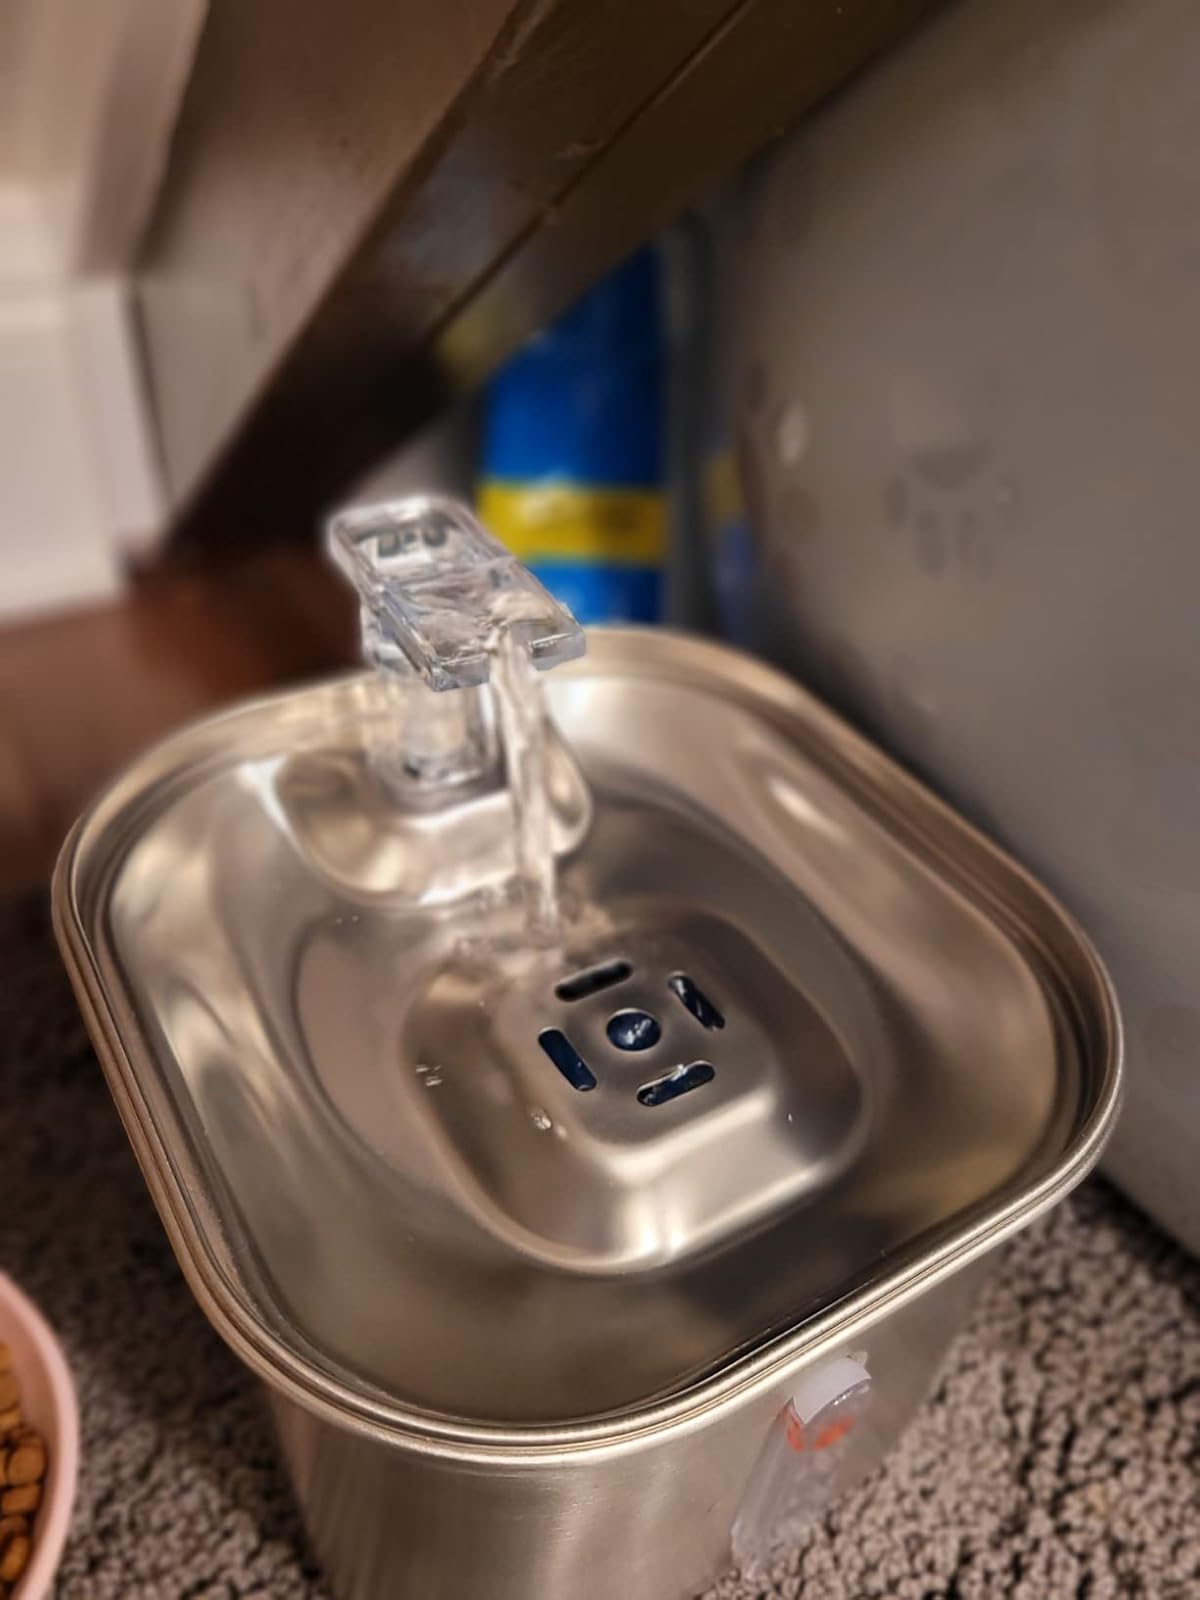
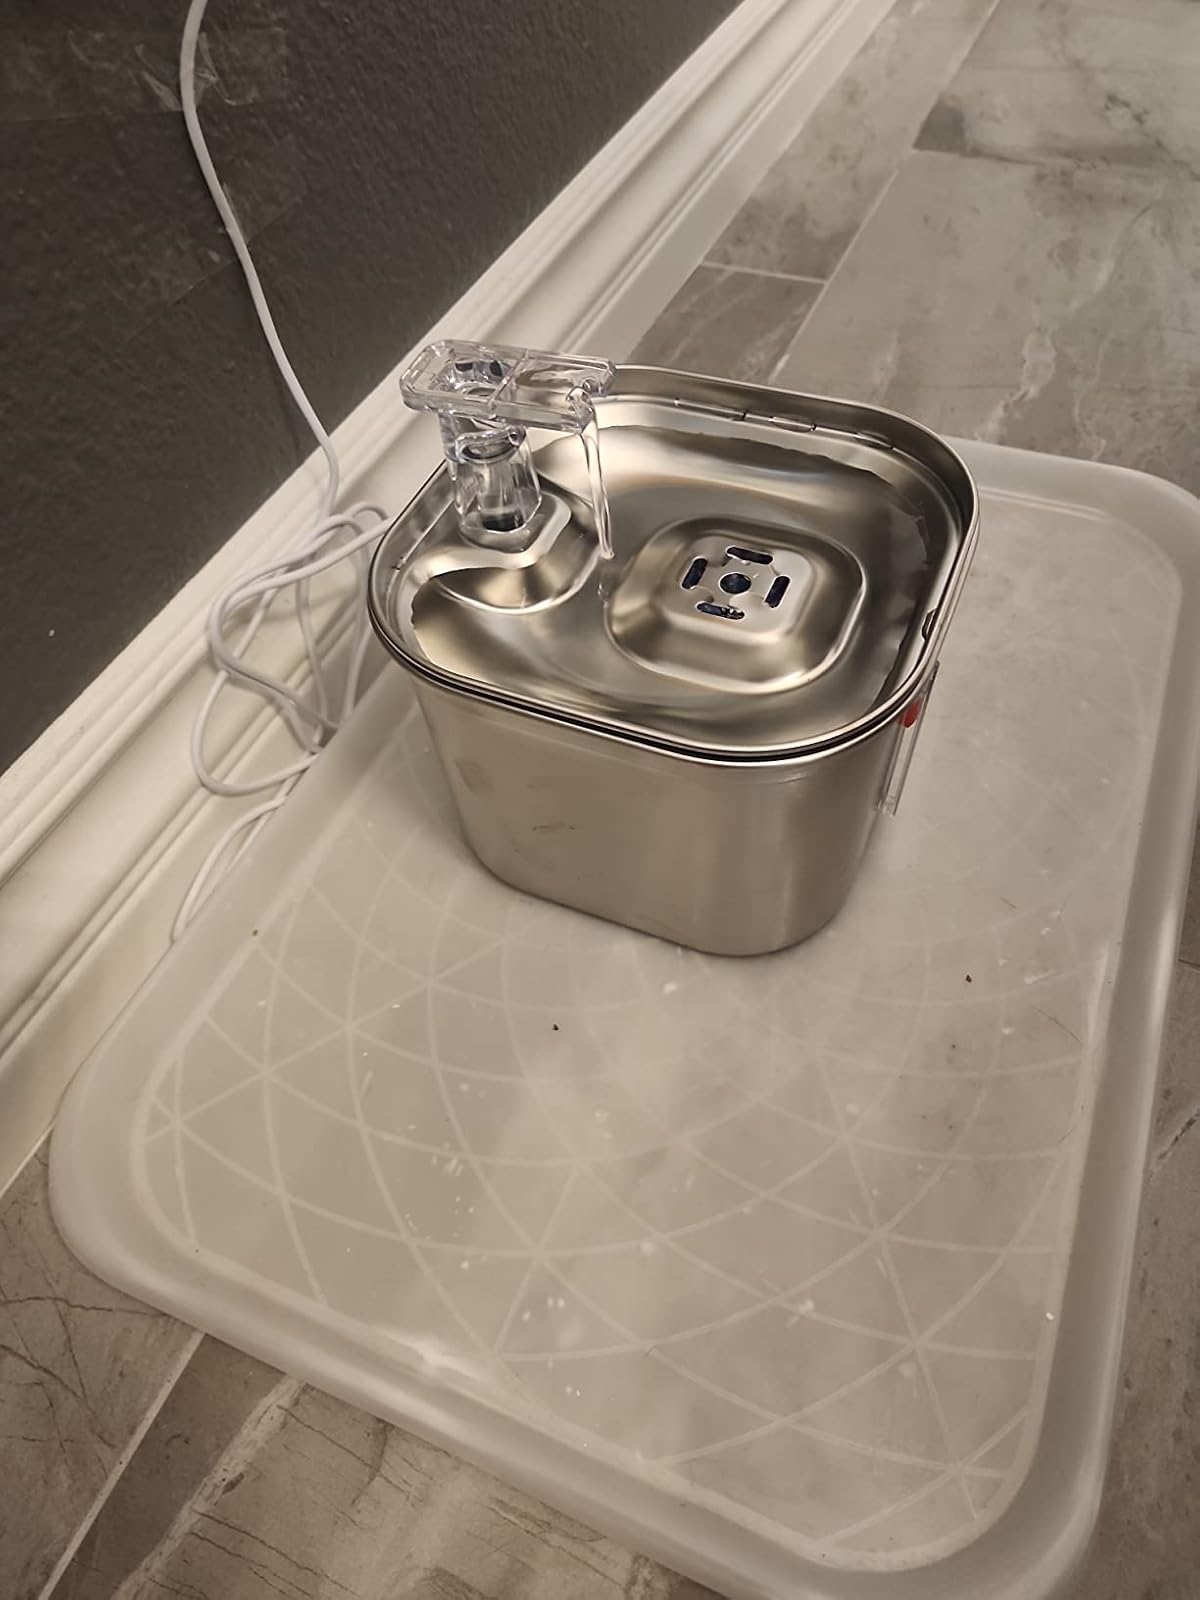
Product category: items_bowl
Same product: yes